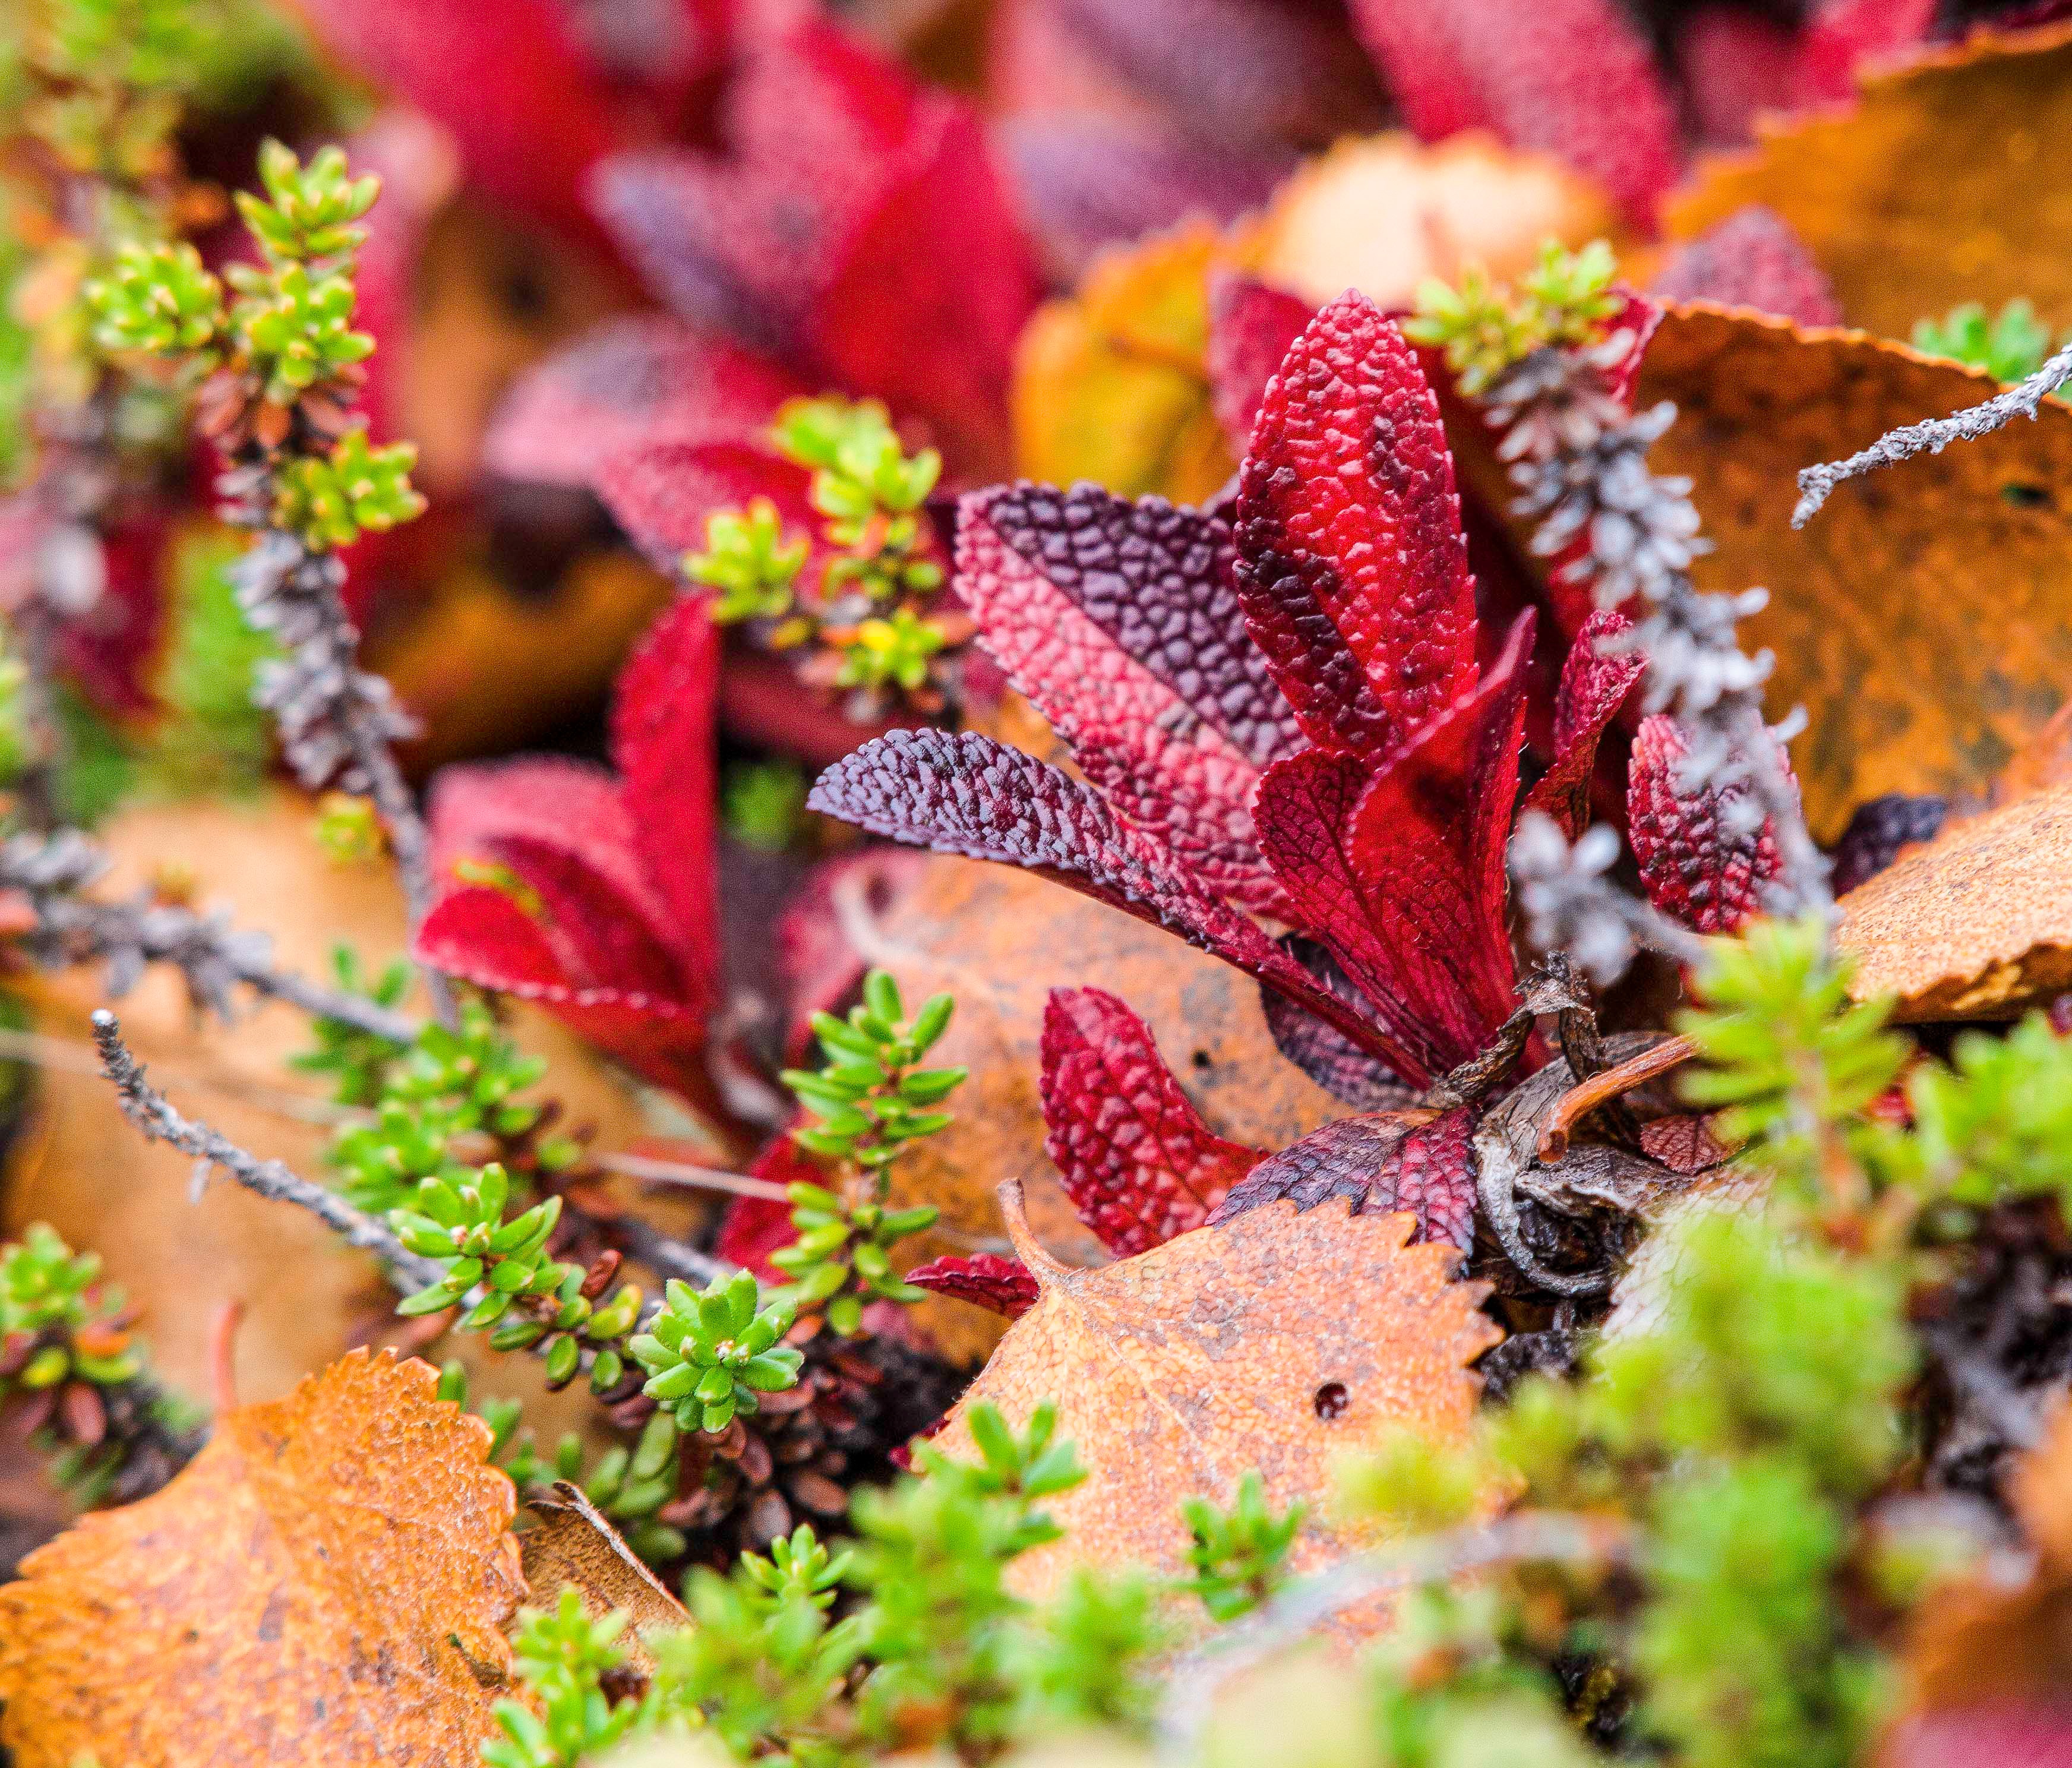
plant, photography, leaf, flower, autumn, botany, flora, season, shrub, macro photography, abisko, lapland, land plant, alpine plants